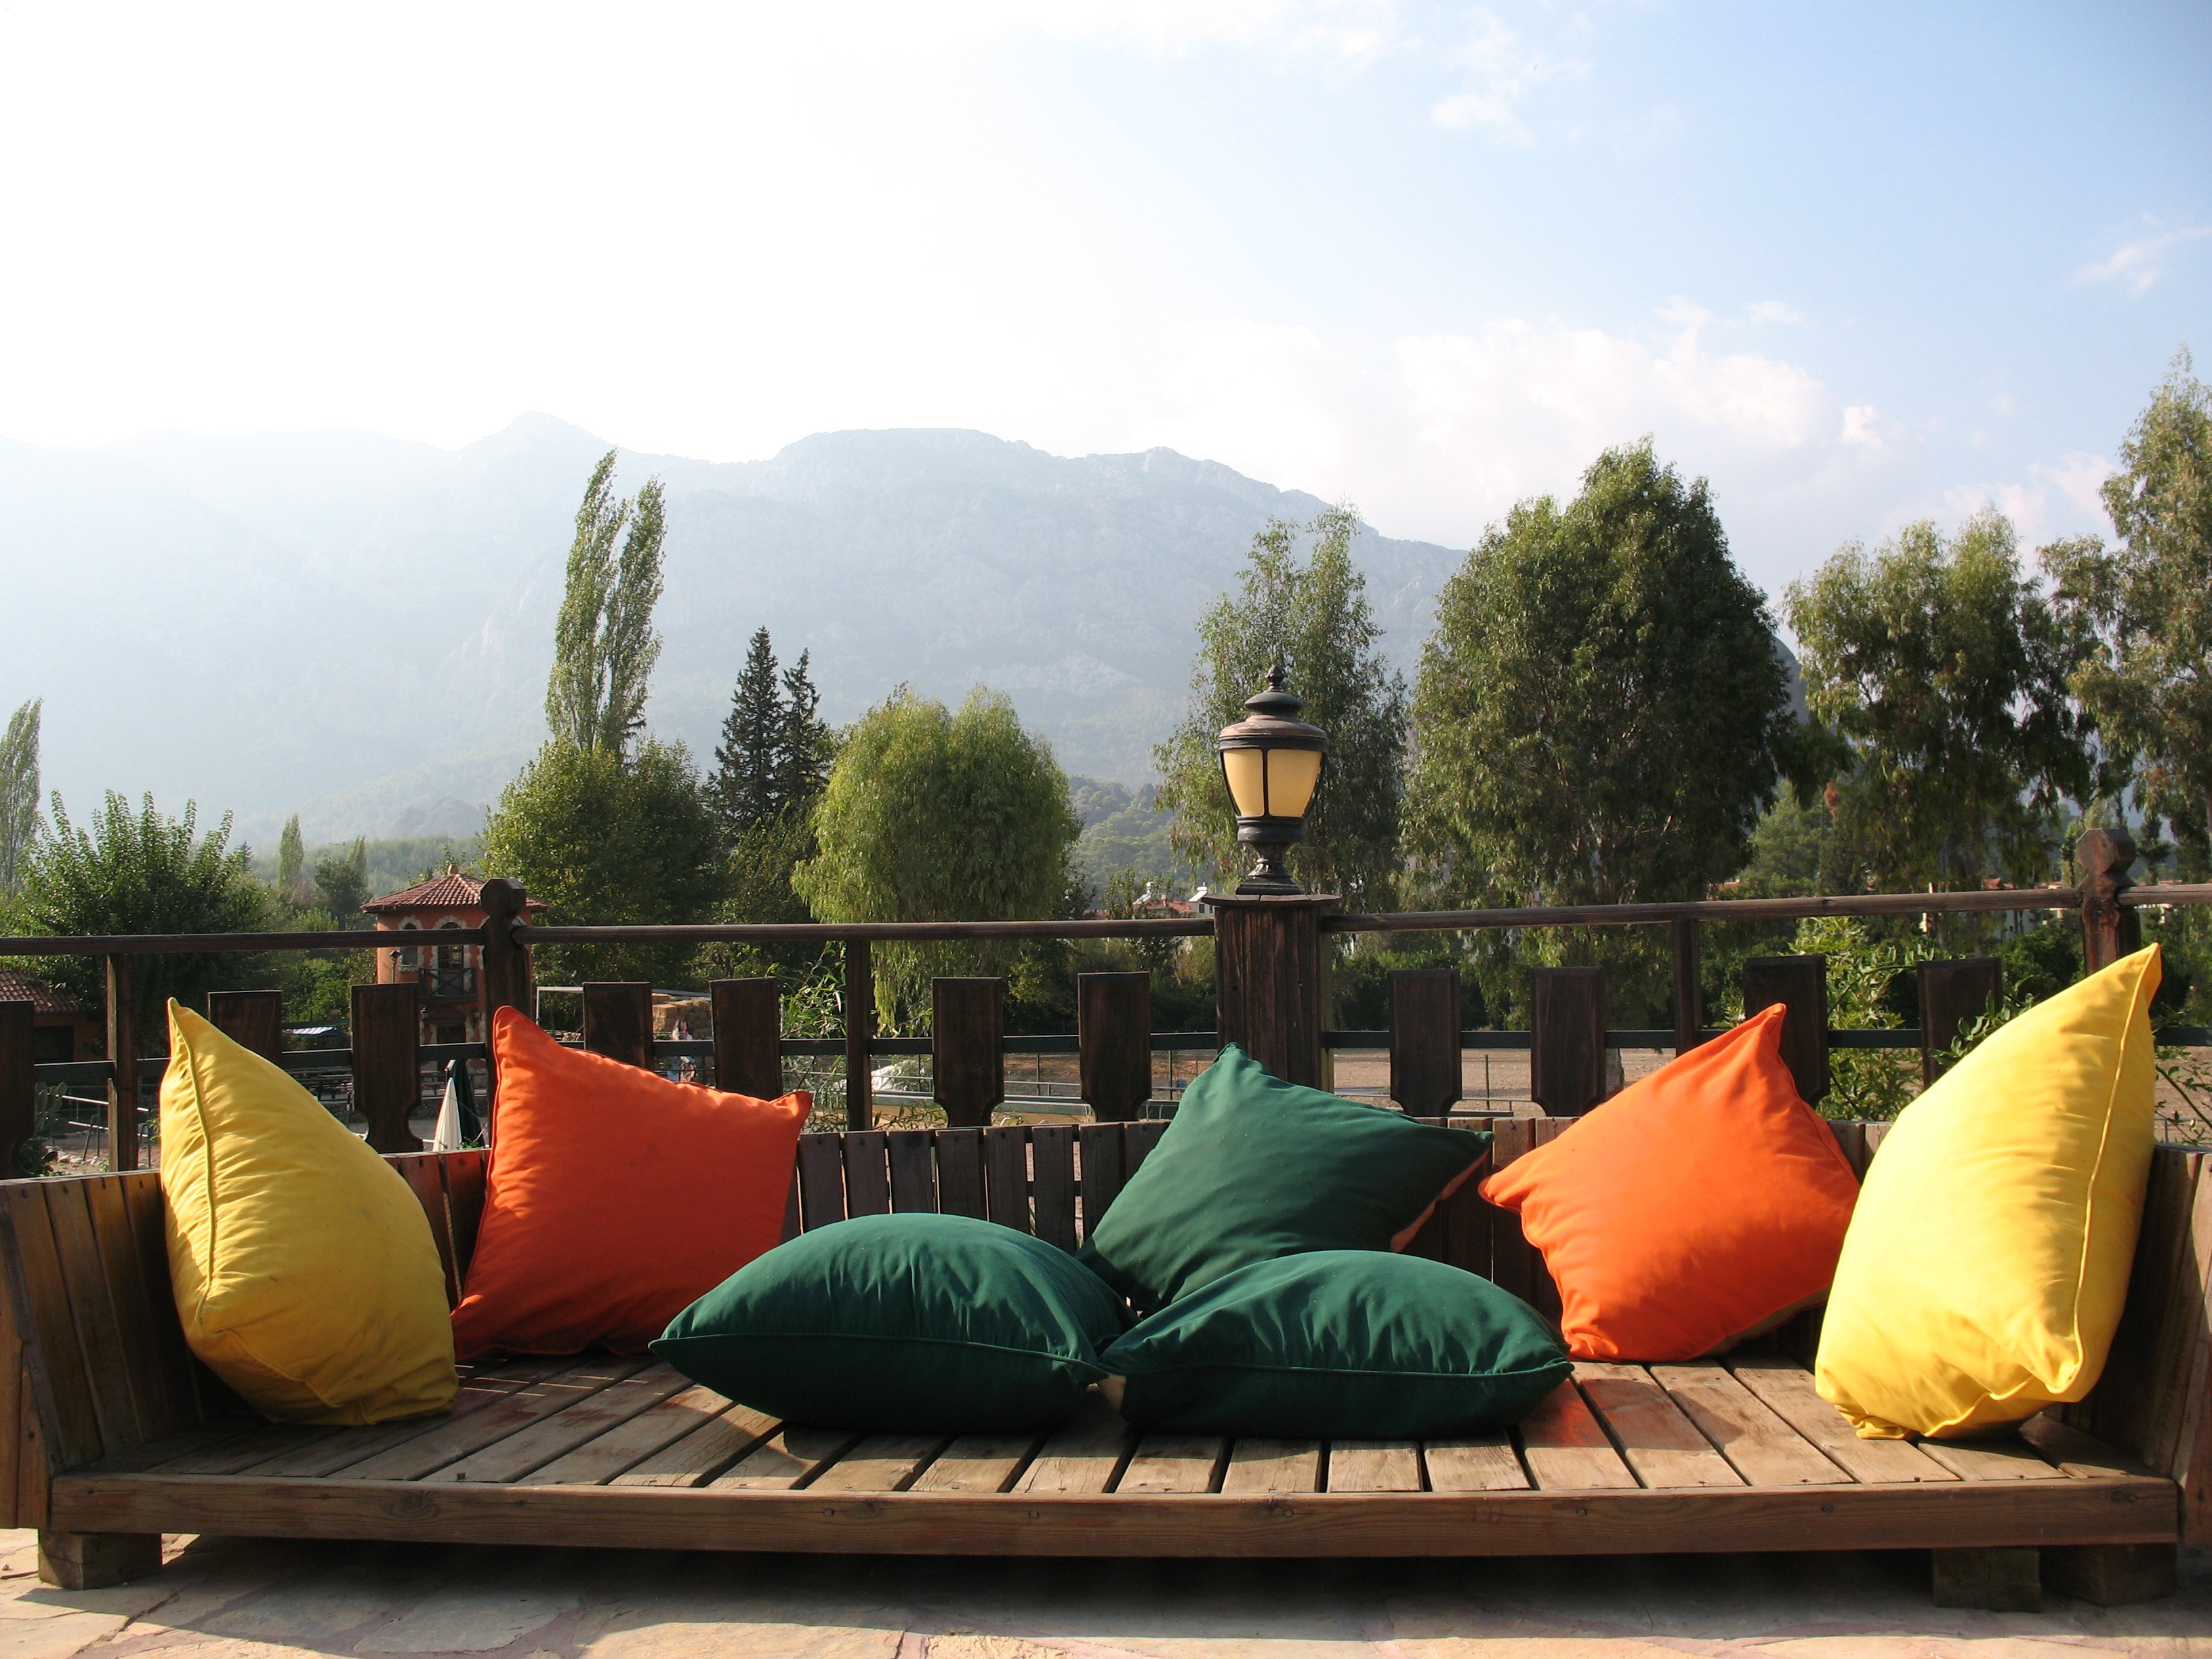
summer, vacation, journey, backyard, silence, furniture, tourism, leisure, turkey, pillows, outdoor play equipment